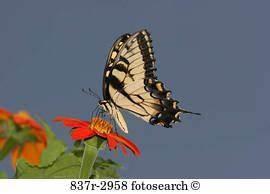
butterfly